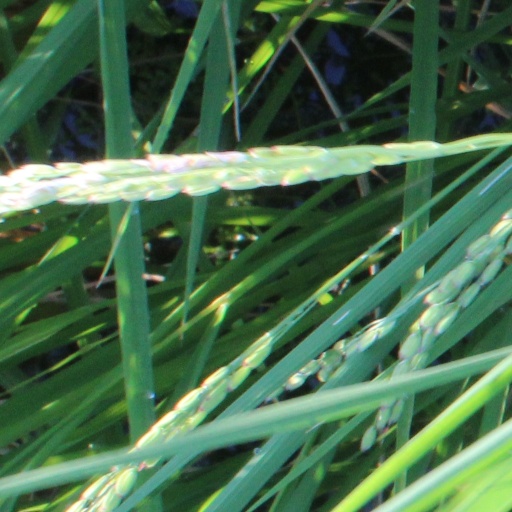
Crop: rice